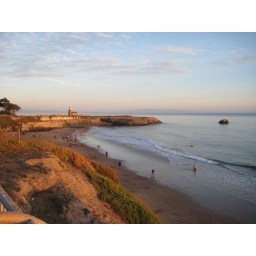
Best dog beach in Santa Cruz